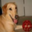
Label: dog